Scandic Talk Hotel

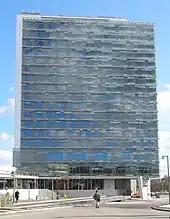

Scandic Talk Hotel (previously the Rica Talk Hotel) is a skyscraper and hotel, located at the Stockholm International Fairs in Älvsjö, Stockholm Municipality, Sweden. It is 72 m tall and includes 19 floors and 248 rooms. Scandic acquired the hotel in 2014 when it purchased "Rica Hotels".